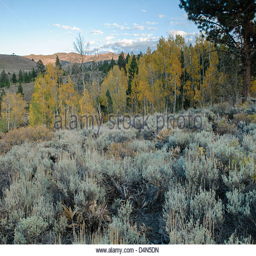
quaking aspen in the fall